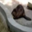
Label: beaver